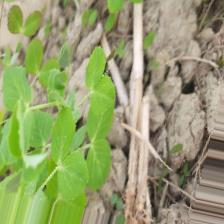
Label: Powdery Mildew